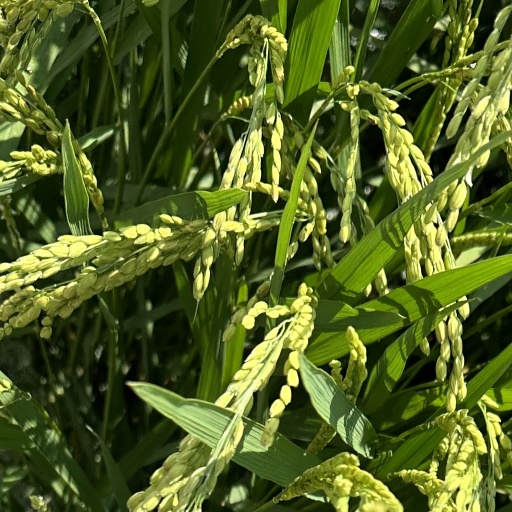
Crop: rice